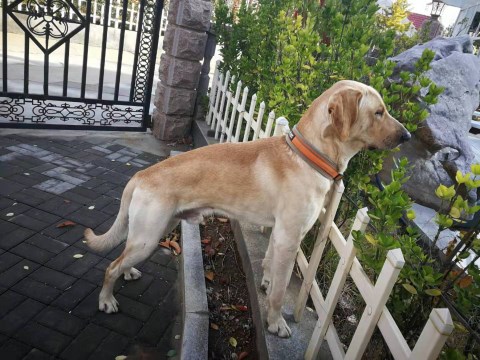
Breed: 3580-n000122-Labrador_retriever